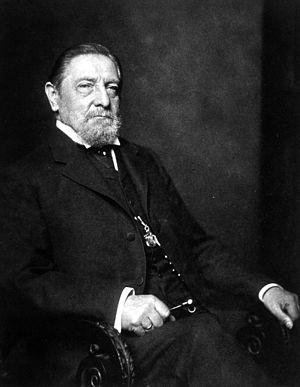
Ernst Viktor von Leyden est un interniste et professeur allemand.